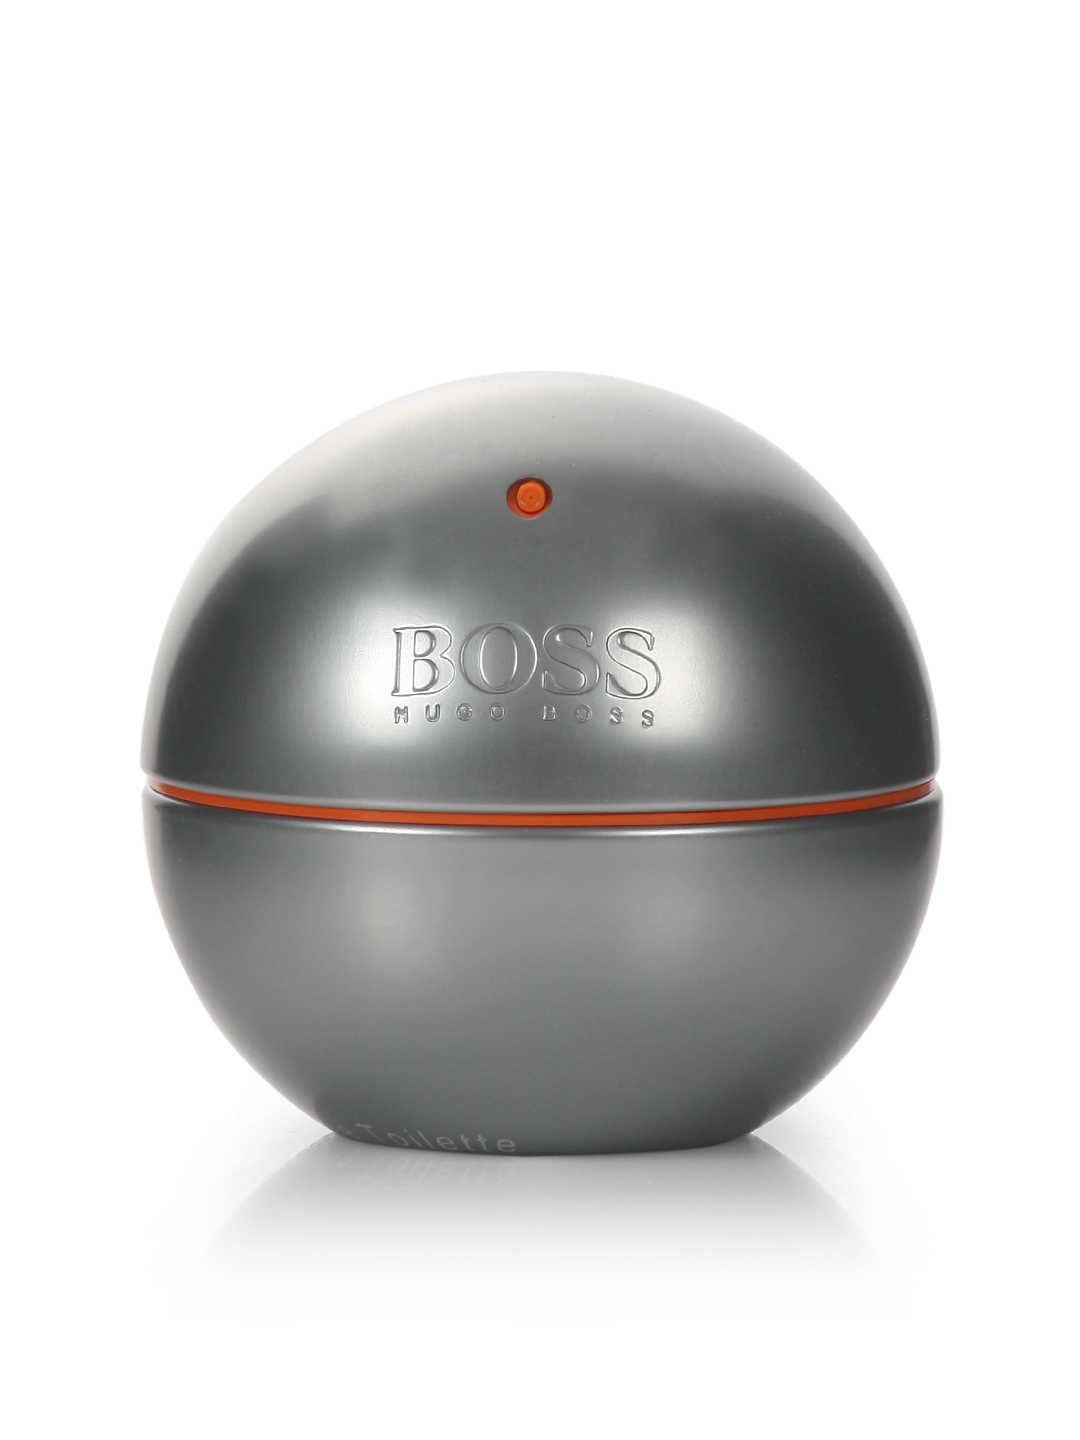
Boss In Motion Men Perfume
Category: Personal Care / Fragrance / Perfume and Body Mist
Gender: Men
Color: Orange
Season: Spring 2017
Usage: Casual